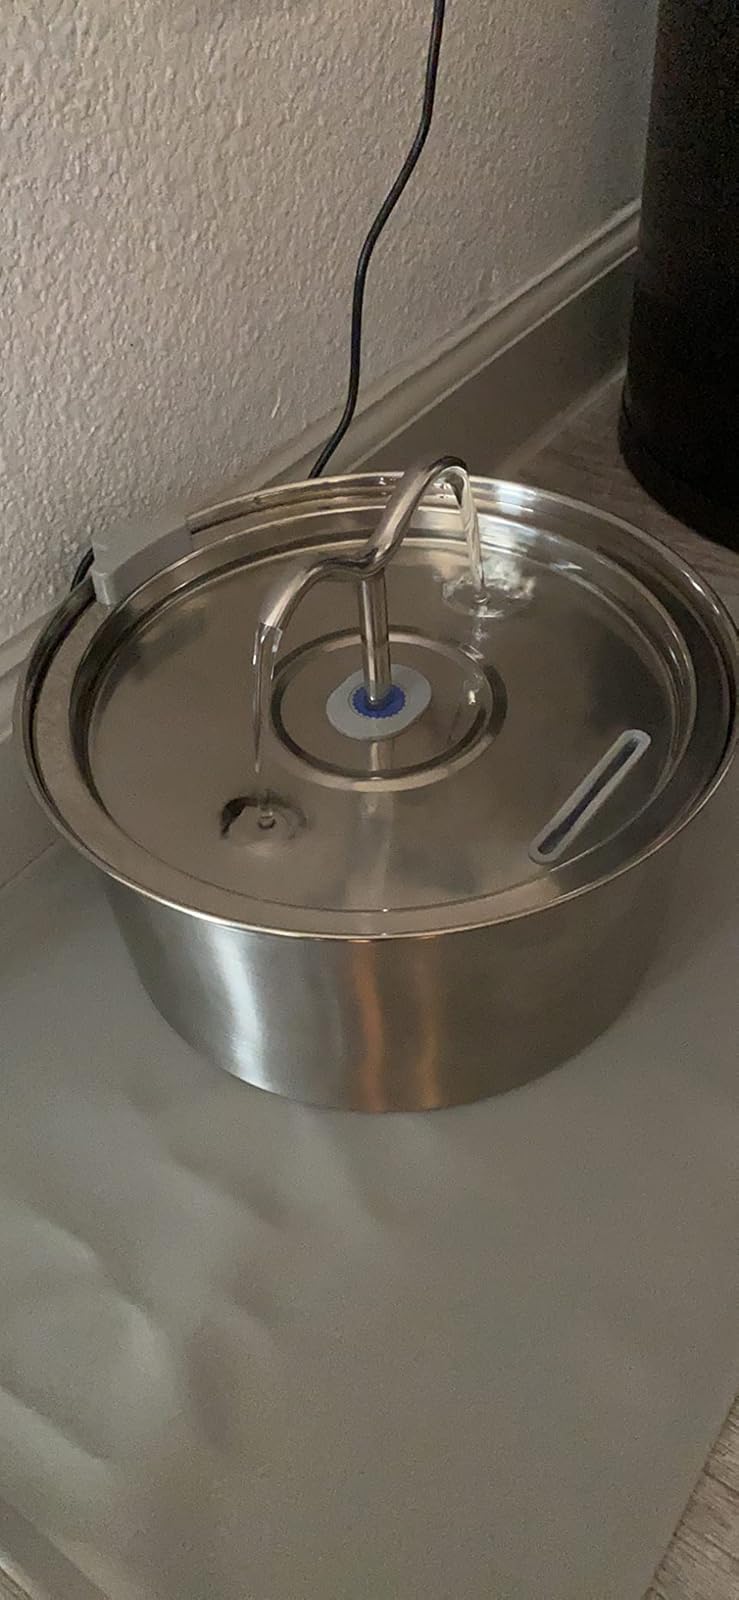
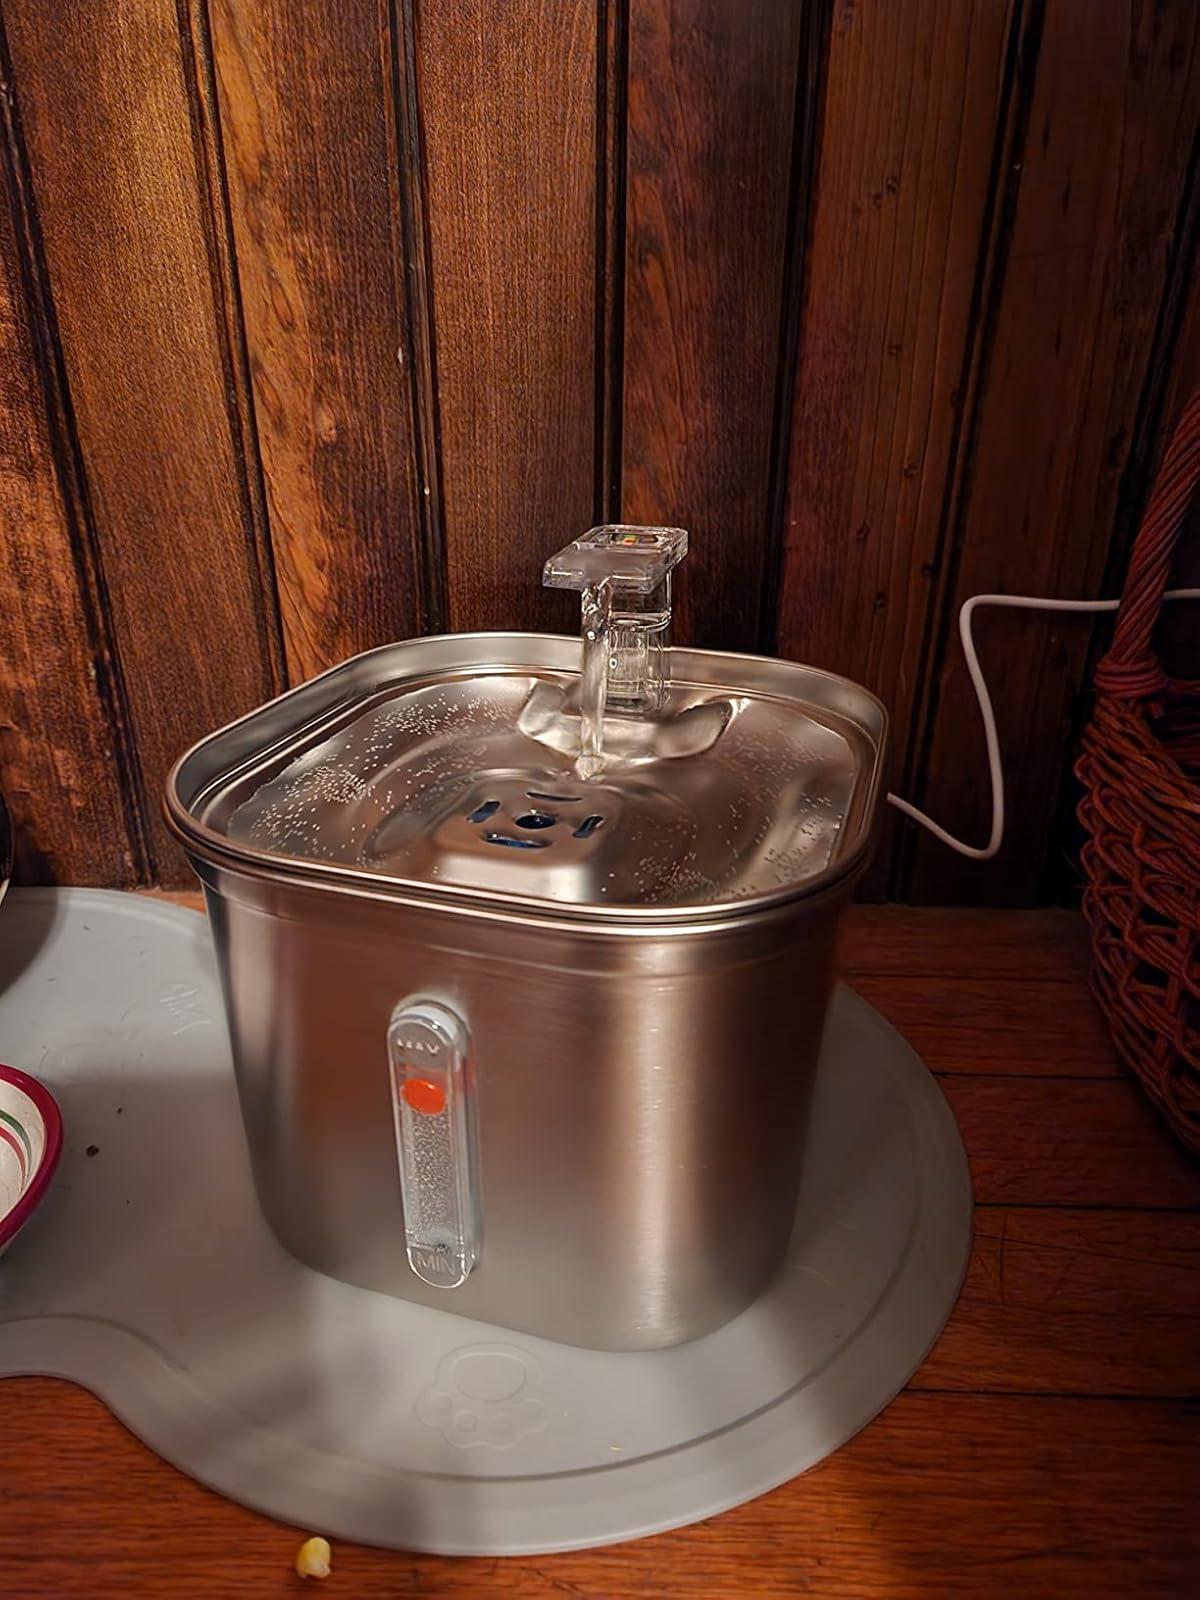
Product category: items_bowl
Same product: no